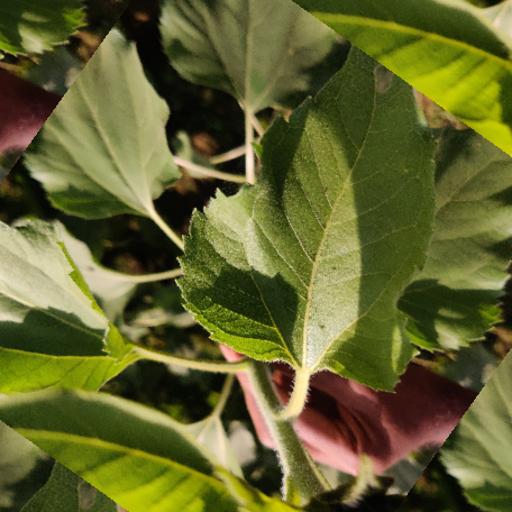
Label: Fresh_leaf